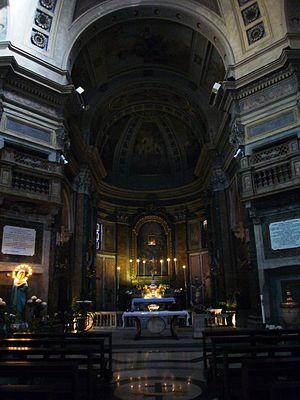
L'église Santa Dorotea est une église romaine située dans le quartier Trastevere sur la via Santa Dorotea et dédiée à Sainte Dorothée.